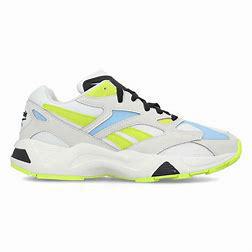
Brand: Reebok
Model: Aztrek 96